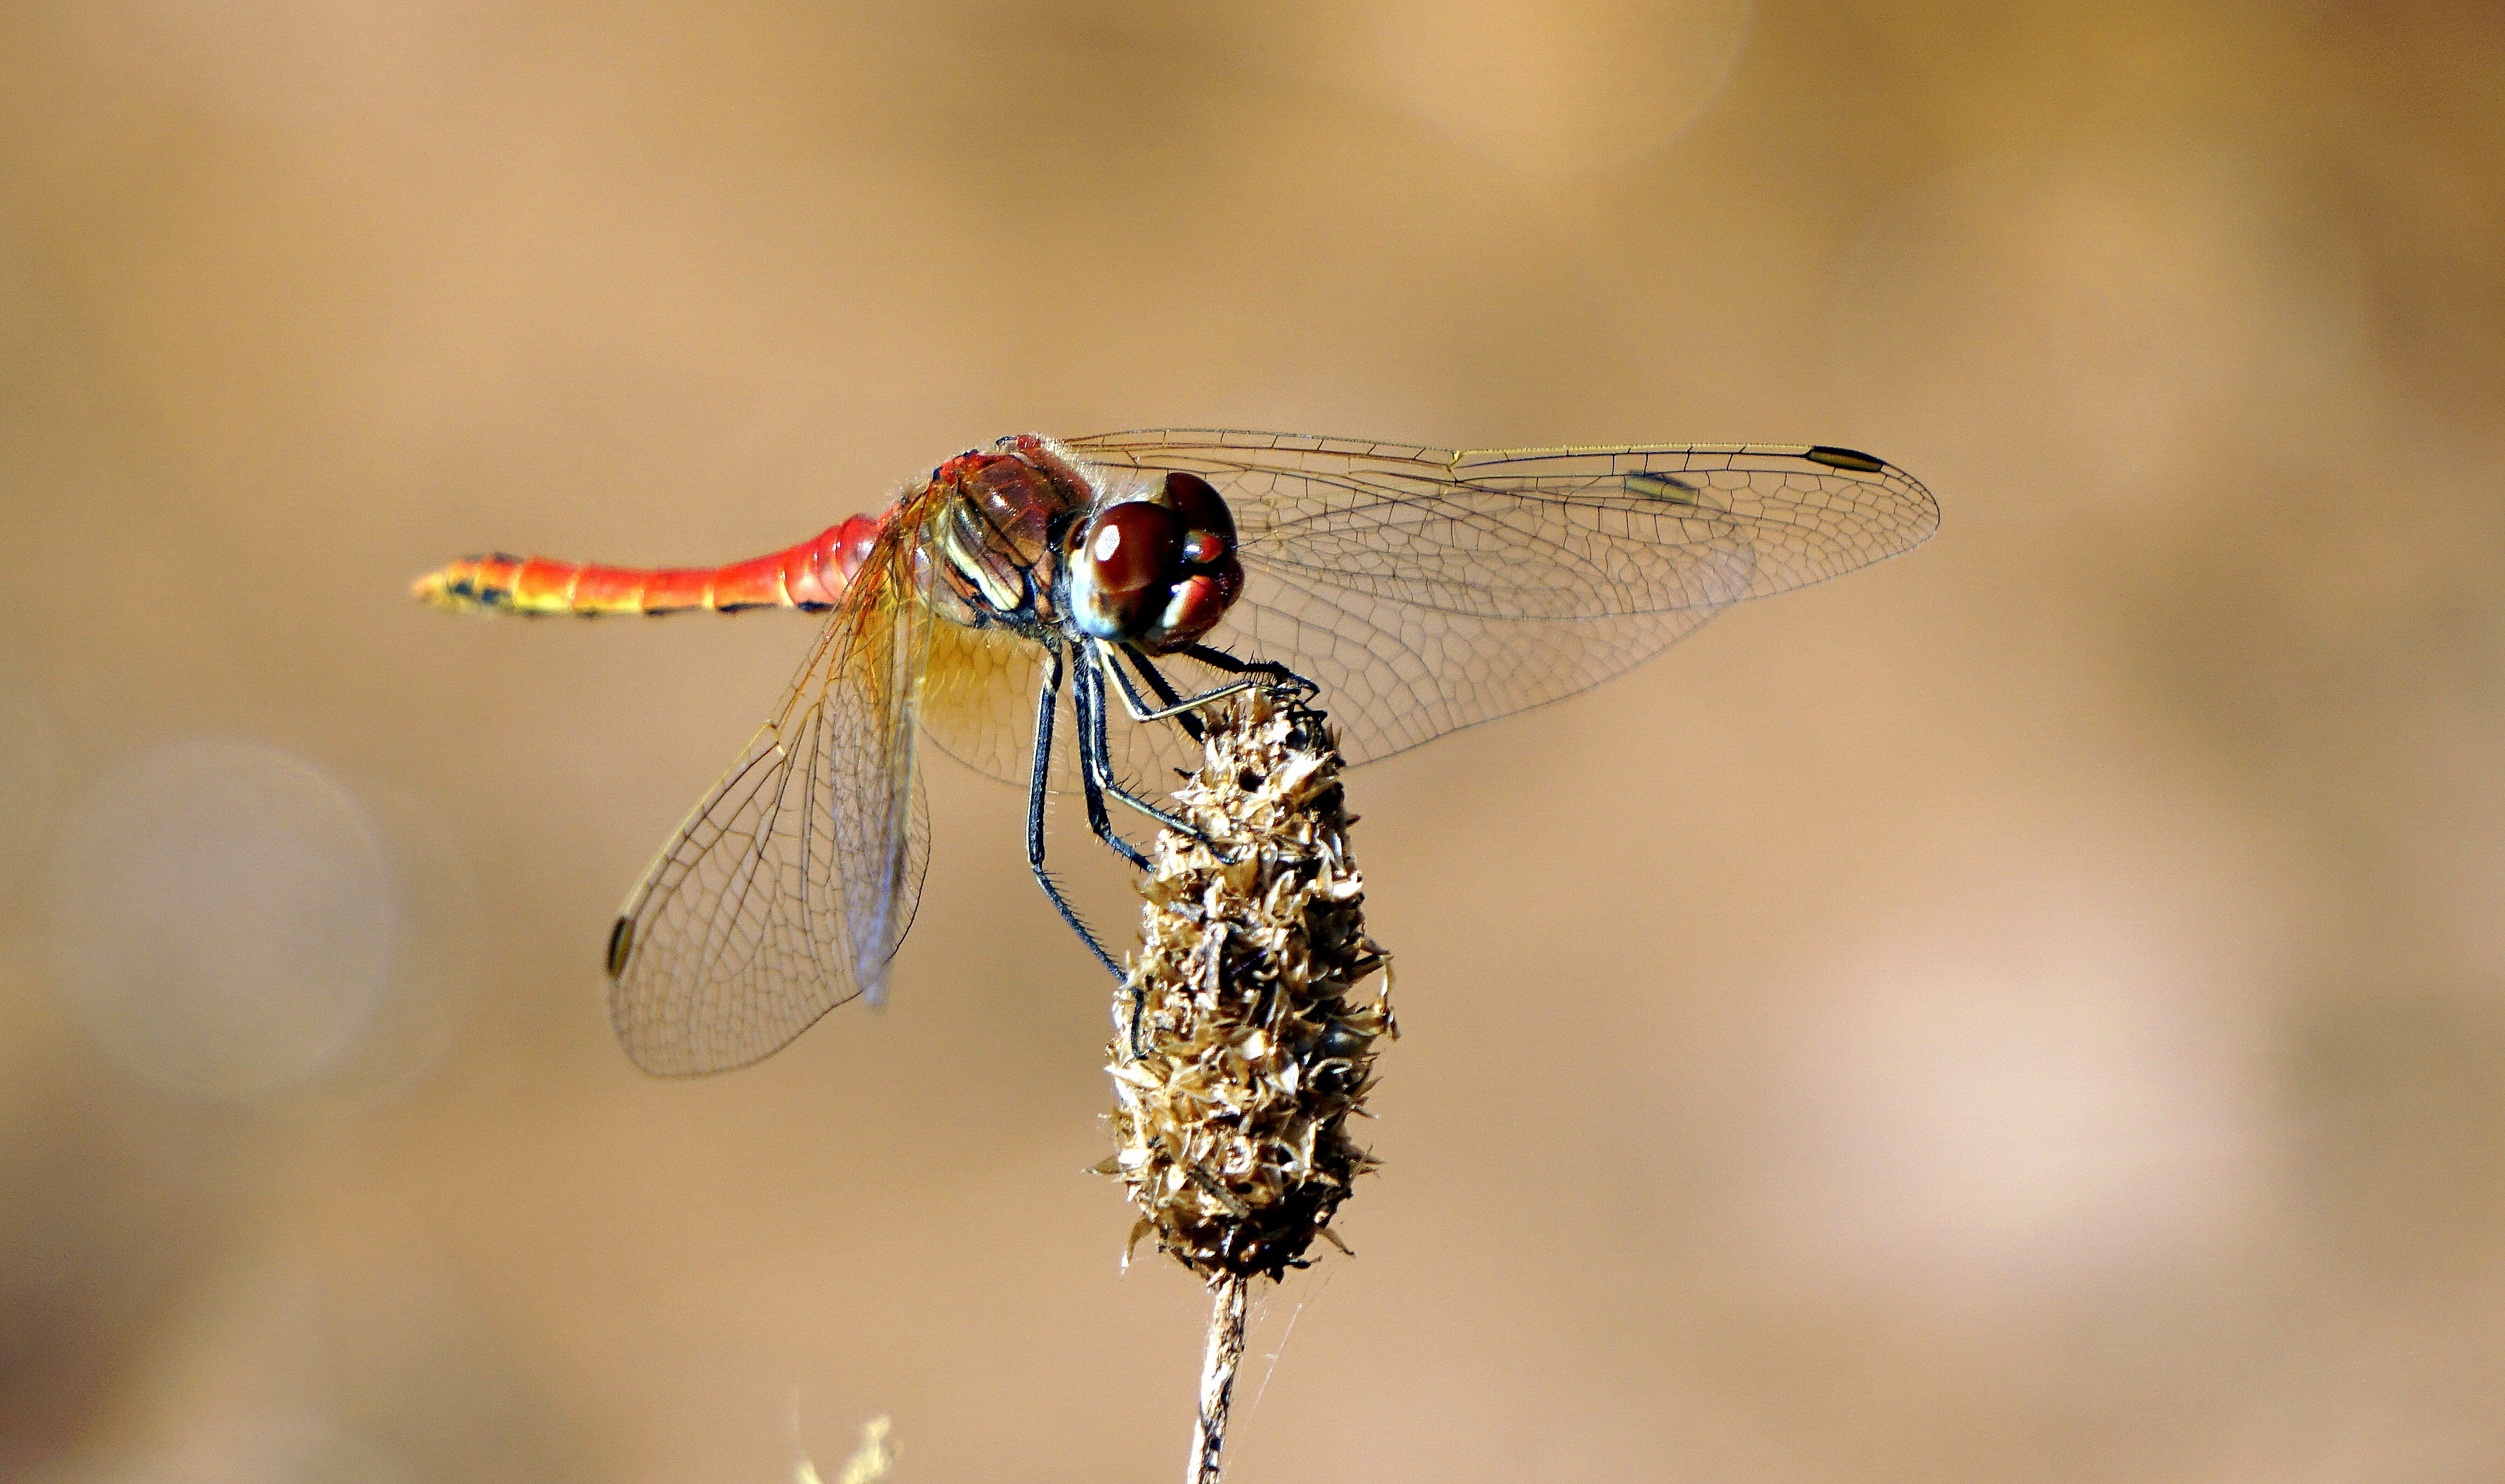
nature, branch, wing, photography, red, insect, fauna, invertebrate, close up, wings, dragonfly, beauty, damselfly, macro photography, arthropod, red dragonfly, flying insect, translucent wings, dragonflies and damseflies, lycaenid, net winged insects